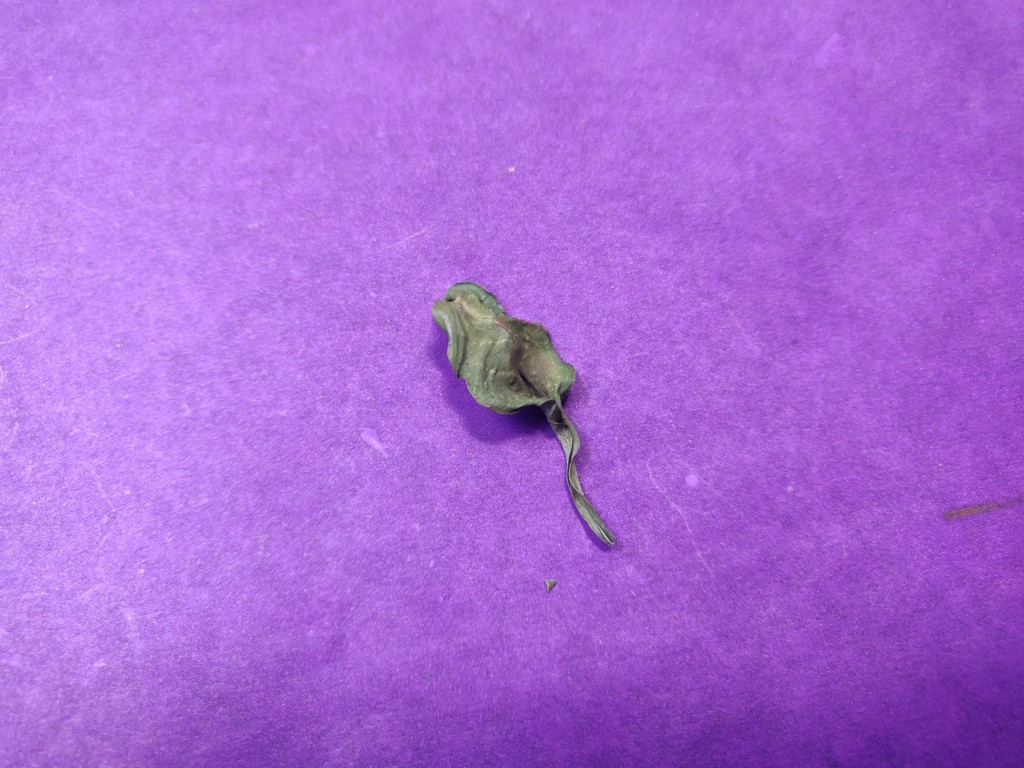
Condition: Dried
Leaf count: single
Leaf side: unknown